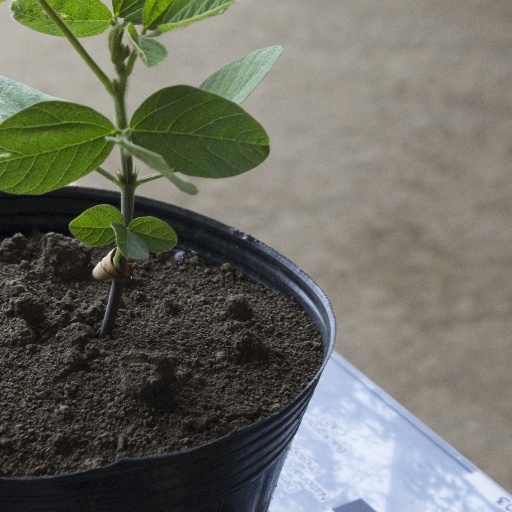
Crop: soybean